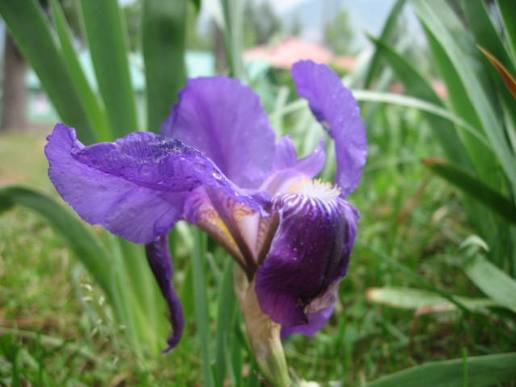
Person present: No